David Bižić

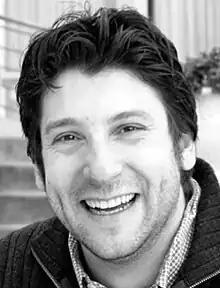
David Bižić

David Bižić (born 25 November 1975) is an operatic baritone. He was born in Belgrade, Serbia.